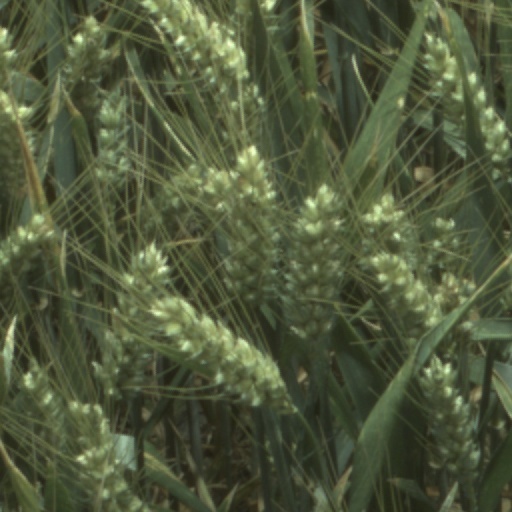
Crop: wheat